European Heritage Heads Forum

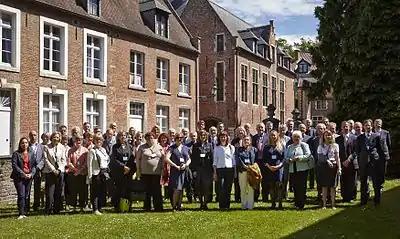
EHHF Annual Meeting, 2014 (Leuven, Belgium)

The European Heritage Legal Forum (EHLF) was founded in 2008 following the EHHF annual meeting held in Copenhagen, Denmark. The heads agreed in their Final Statement to the creation of a sub-committee to improve their capacity for early identification of EU legislation which may pose a potential threat to cultural heritage. A forum of legal experts appointed by the national competent authorities was subsequently formed, which reports to the EHHF. The mission of the EHLF is to ensure that relevant information on the development and potential consequences of proposed legislation developed by the European Union is circulated in a timely manner to heritage state authorities. In addition to this monitoring task, the EHLF may make recommendations to the EHHF for revised wording of the draft legislation and possible exemptions for cultural heritage.